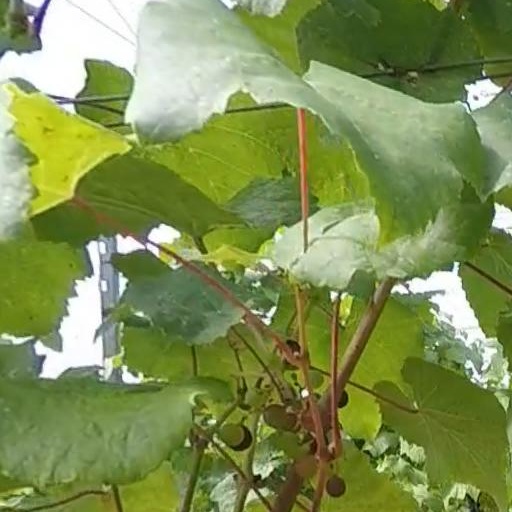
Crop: grape